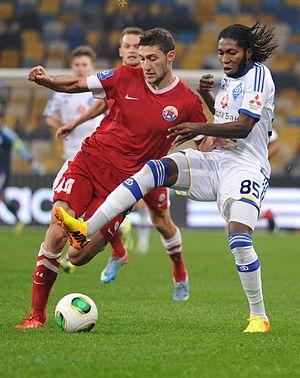
Dieudonné Mbokani Bezua connu sous le nom de Dieumerci Mbokani est un footballeur international congolais né le 22 novembre 1985 à Kinshasa, au Zaïre. Il joue au poste d'attaquant au Royal Antwerp où il remporte sa première coupe de Belgique
Ivan Ordets, né le 8 juillet 1992, est un footballeur ukrainien évoluant actuellement au poste de défenseur central au Dynamo Moscou.